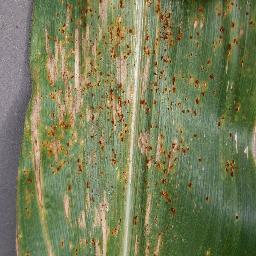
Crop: corn
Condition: (maize)_cercospora_spot_gray_spot